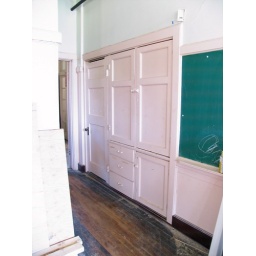
Every existing cabinet and door in the building has been rehabilitated to operate smoothly.